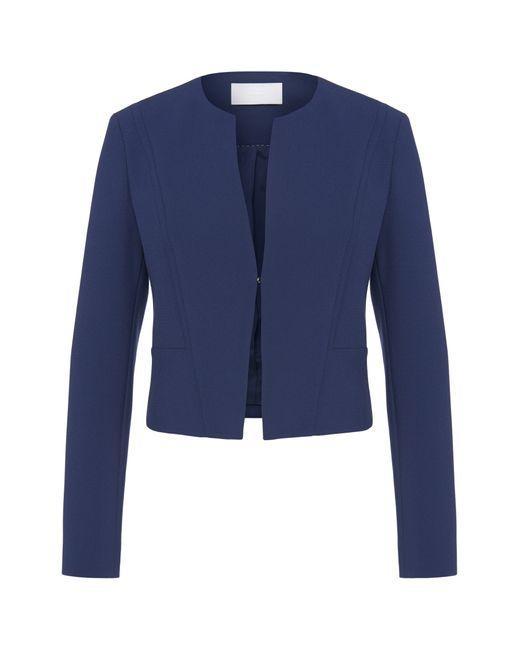
Damen blaue Krepp-Kurzjacke lässig